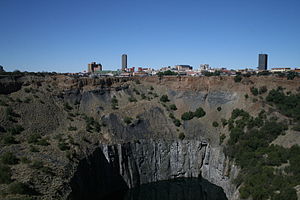
Kimberley (Sydafrika)
Kimberley er en by i Sydafrika med 210.800 indbyggere. Den er hovedstad i Nord-Kap provinsen.